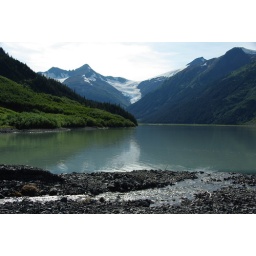
Visited this small lake near the end of this jet boat trip